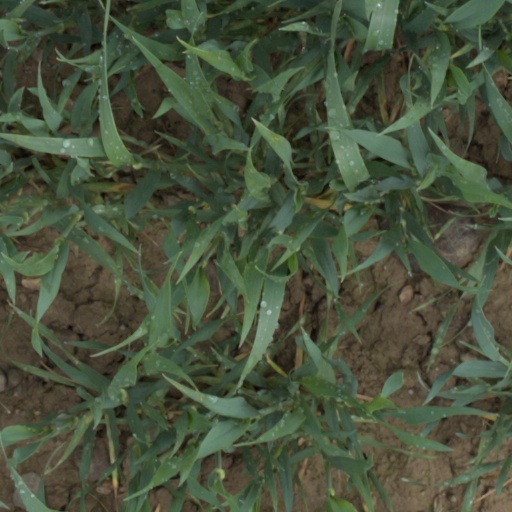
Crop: wheat